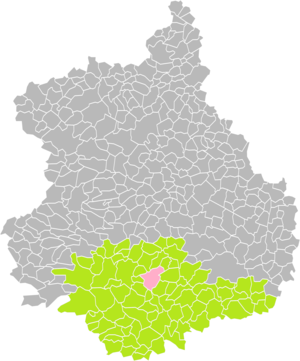
Localisation de la Commune de Bonneval dans l'arrondissement de Châteaudun (Eure-et-Loir)
Bonneval est une commune française située dans le département d’Eure-et-Loir, en région Centre-Val de Loire.